Axel Aubert

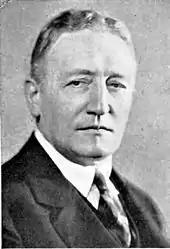
Axel Aubert.

Axel Aubert (11 December 1873 – 16 December 1943) was a Norwegian chemical engineer who served as Director-General of Norsk Hydro.